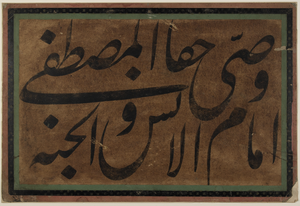
Ce panneau de calligraphie est écrit en nastaliq à l'encre noire sur une surface marron et encadré par deux bordures, l'une vert uni et l'autre bleue décorée d'étoiles dorées. L'inscription est une invocation d'Ali par ses nombreuses épithètes